Scottish Ontario Chambers

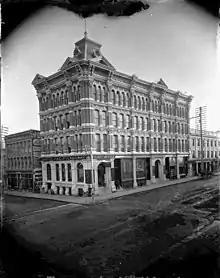
Scottish Ontario Chambers (was Canadian Pacific Railway Office) around turn of the century. Bell block is on the left.

The Scottish Ontario Chambers is a building in Ottawa at the corner of Sparks Street and Elgin Street that was built in 1883. It was designed by William Hodgson. It is designated as a heritage property under Part IV of the "Ontario Heritage Act".